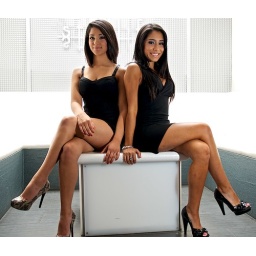
SB-600 on Ltp Softbox at 1/8 boomed over camera. LP-160 at 1/2 behind models facing white couch